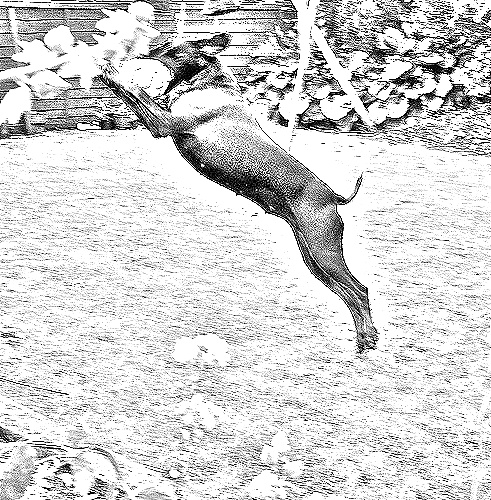
Portrait style: Sketch Portrait